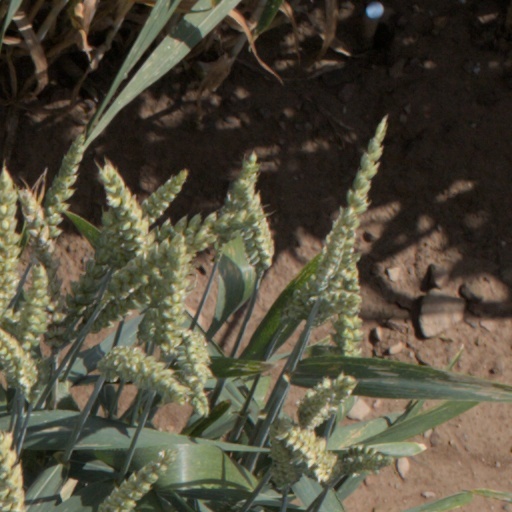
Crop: wheat